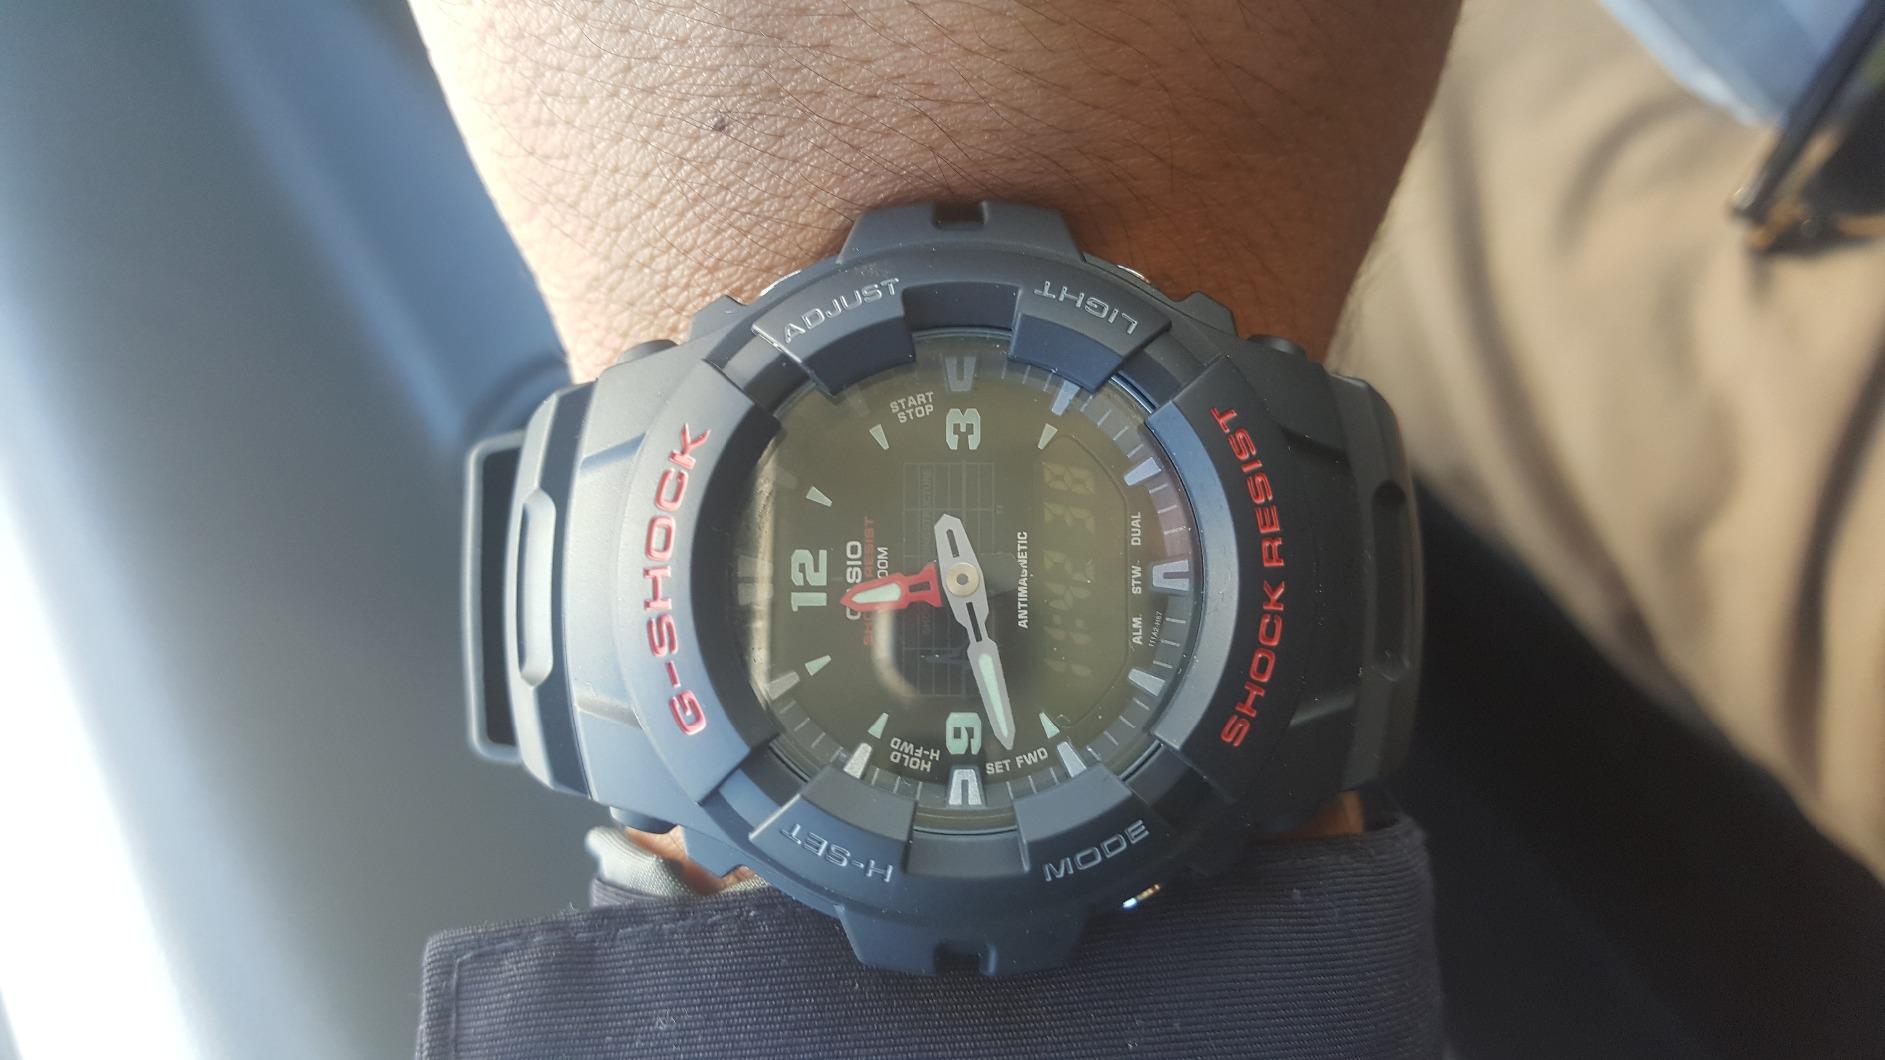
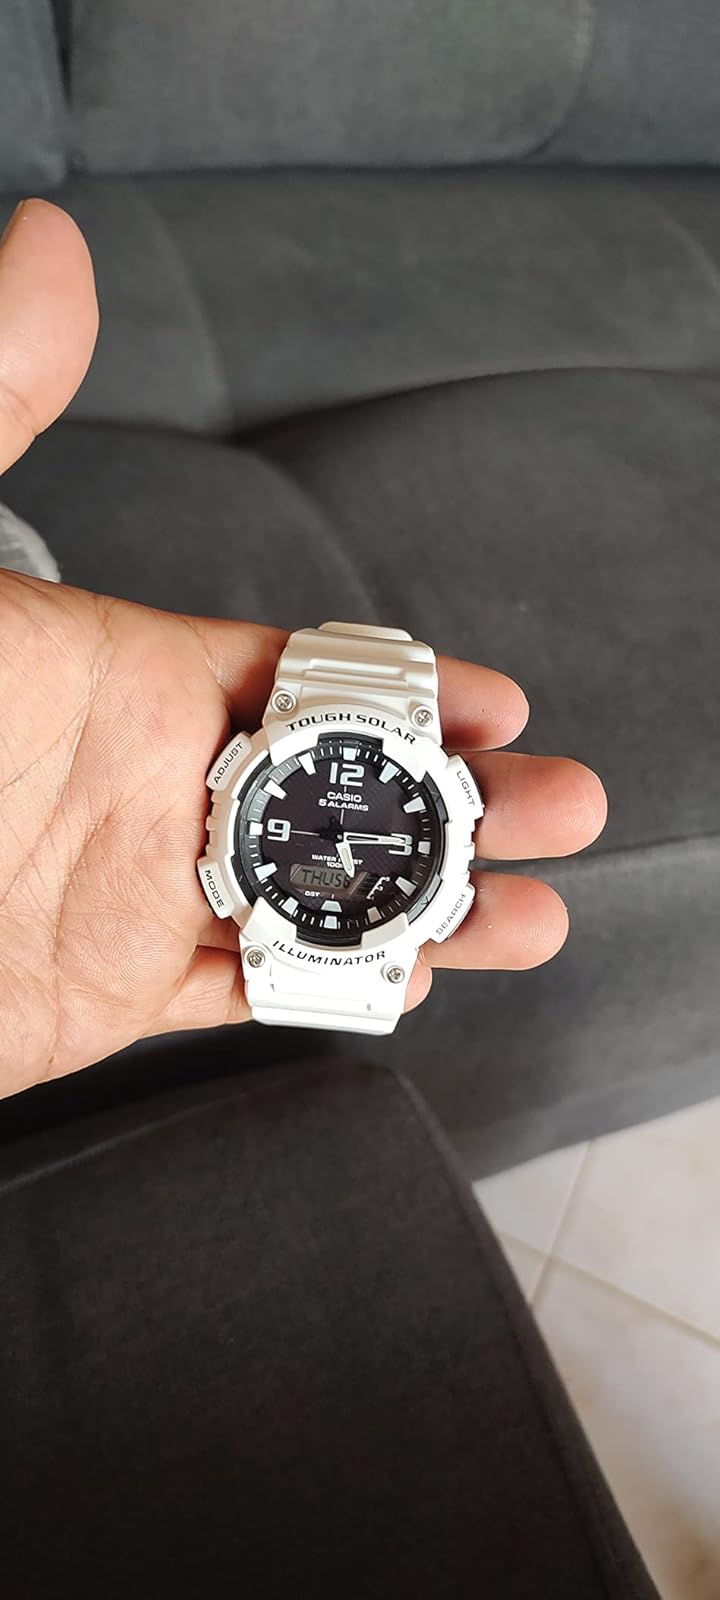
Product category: accessories_watch
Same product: no